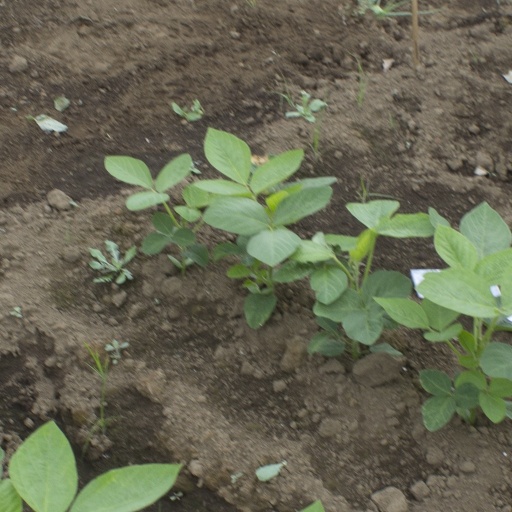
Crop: soybean